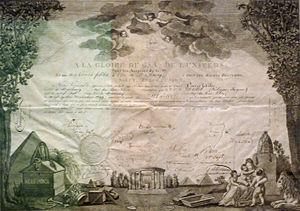
Franc-maçonnerie à Strasbourg
La franc-maçonnerie à Strasbourg est d'implantation ancienne, elle est l'un des centres de l'humanisme rhénan. Elle s'appuie sur l'héritage de la « maçonnerie opérative », présente à Strasbourg dès le XIIIᵉ siècle sous forme de loges appelées Hütten de compagnons tailleurs de pierre, les Steinmetzen. En atteste le Livre des frères comportant les ordonnances et règles de la loge de Strasbourg datant de 1563. À la suite de l'achèvement de la cathédrale de Strasbourg et des troubles engendrés par la guerre de Trente Ans, d'« opérative », la maçonnerie strasbourgeoise devient de plus en plus « spéculative » : on parle de Briefmaurer face aux Grüssmaurer. Le rattachement de Strasbourg à la France en 1681 accélère cet état de choses et la loge-mère de Strasbourg perd son rôle dirigeant sur les autres guildes rhénanes dès 1707.
Les Cœurs fidèles est le titre distinctif d'une loge maçonnique strasbourgeoise active entre 1820 et 1841.
Strasbourg est une commune française située dans le département du Bas-Rhin. Préfecture du département, elle est également, depuis le 1ᵉʳ janvier 2016, le chef-lieu de la région Grand Est. Capitale de la région historique d'Alsace, la ville est bordée par le Rhin et frontalière avec l'Allemagne.